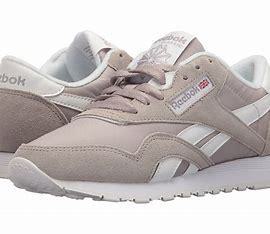
Brand: Reebok
Model: Classic Nylon